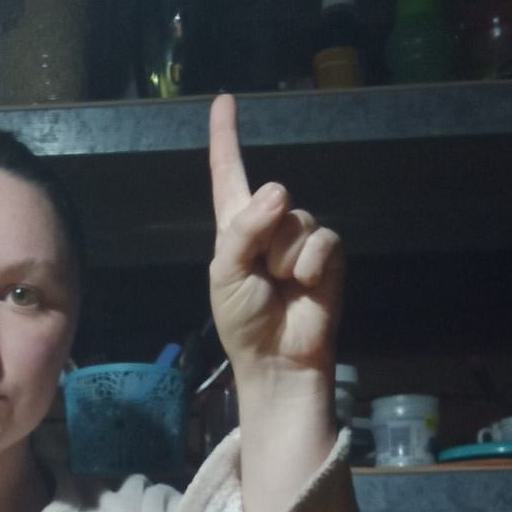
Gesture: one